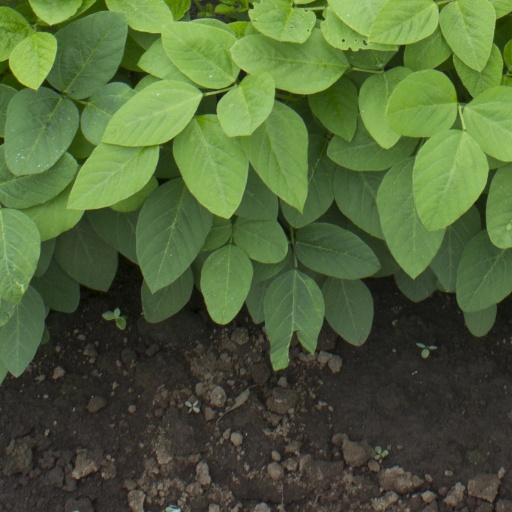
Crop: soybean